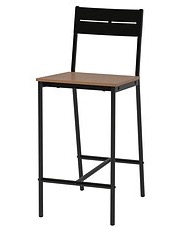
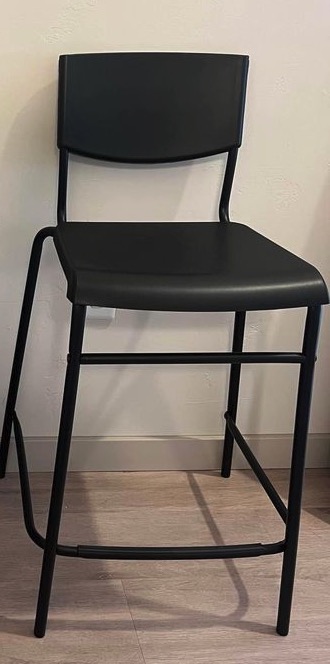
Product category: stool
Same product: no